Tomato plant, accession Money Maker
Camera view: vertical (180 deg); turntable rotation: 240 degrees
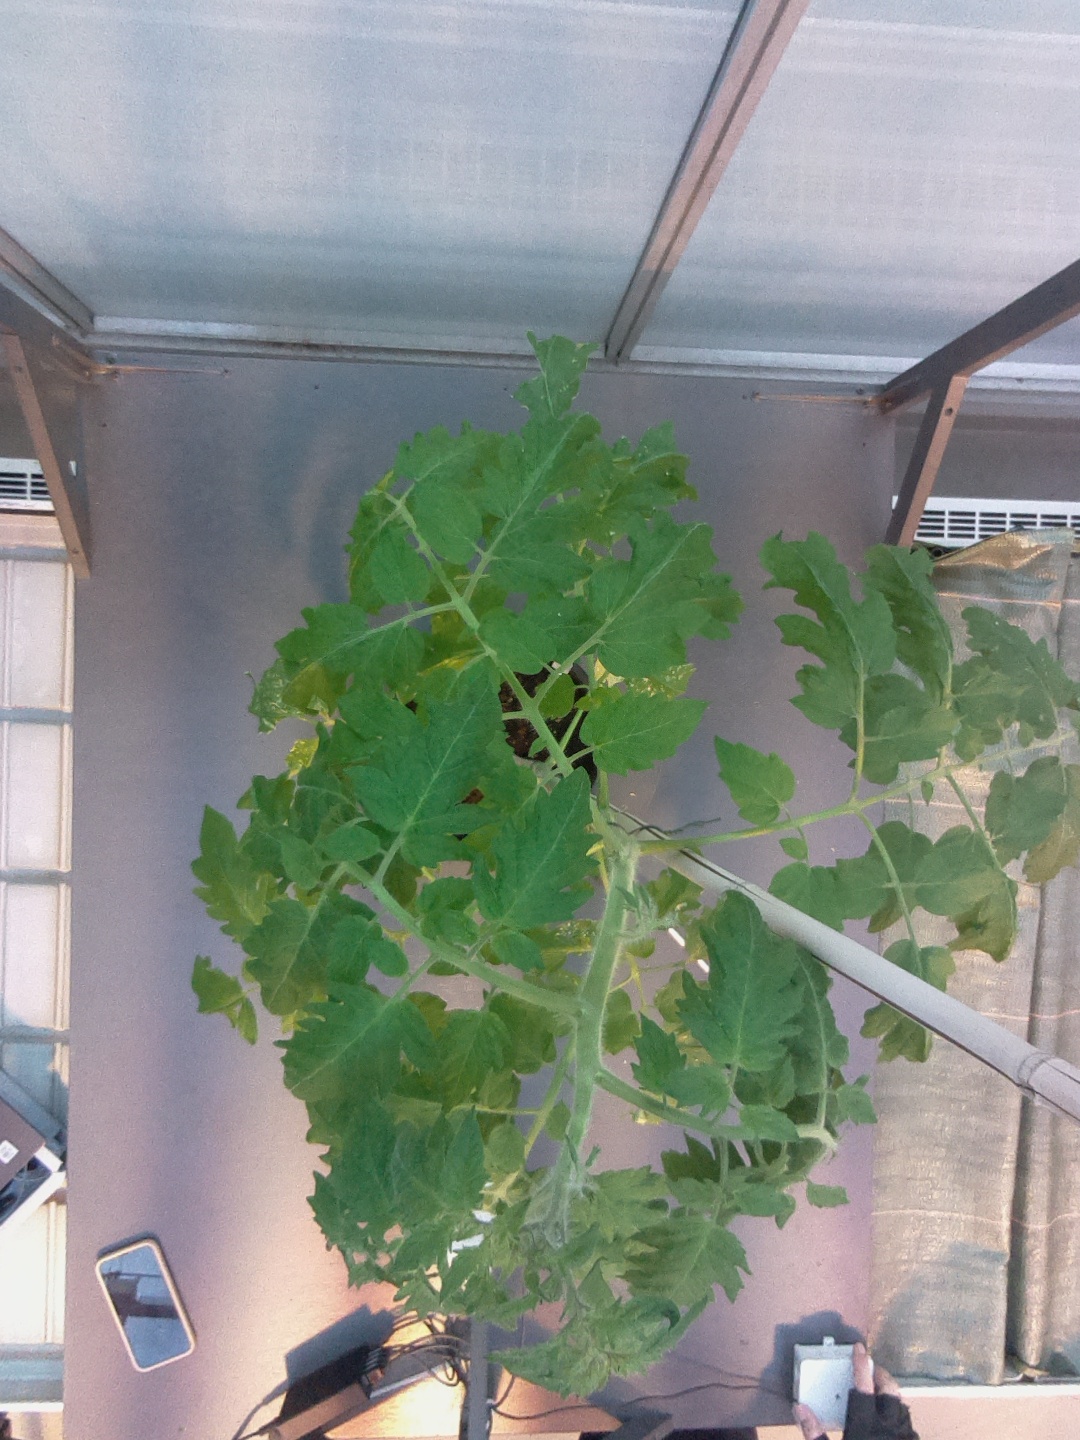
BBCH growth stage 64: 40%-50% of flowers open